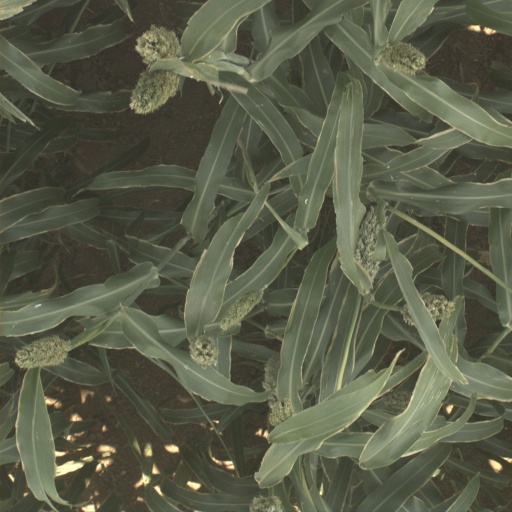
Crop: sorghum